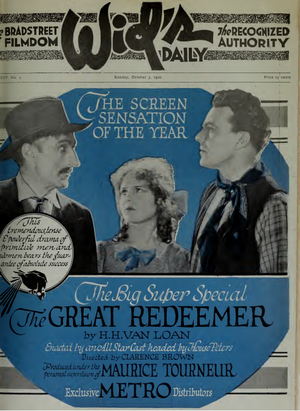
Un lâche est un film muet américain de Maurice Tourneur et Clarence Brown, sorti en 1920.